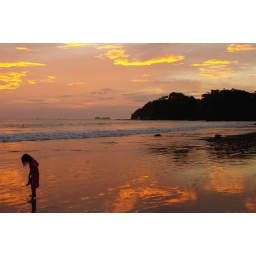
Random girl on the beach in Playa Flamingo, Costa Rica.